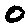
Label: 0